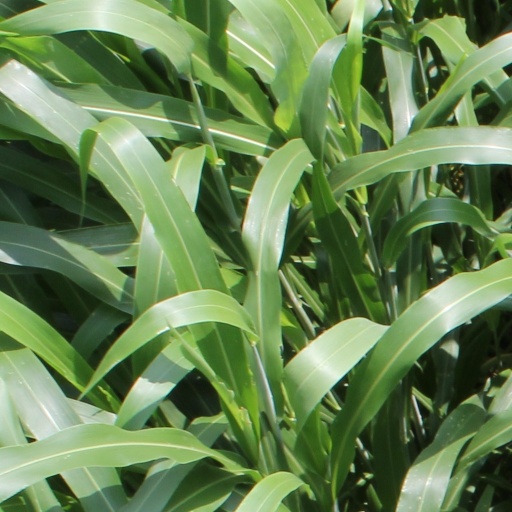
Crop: sorghum